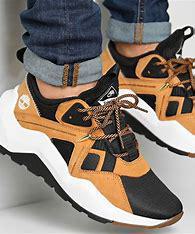
Brand: Timberland
Model: Madbury